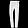
Label: Trouser